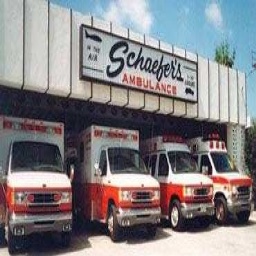
Label: ambulance